Taenghwa

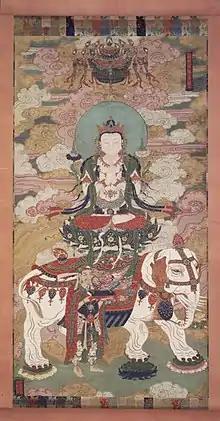
Buddhist hanging scroll from Joseon, cc. between 1768 and 1833

T'aenghwa (Hangul: 탱화, translation: "hanging-painting"; alternate: Hwaom zhenghua) is a characteristic type of Korean Buddhist visual art. A genre of Buddhist art, the paintings of icons can be on hanging scrolls, or framed pictures, or wall-paintings. "T'aenghwa" may be small, private and made for indoor display, or large and made for outdoor display. The craft is considered an extension of an earlier tradition of mural painting. There are no manuals that describe "t'aenghwa" painting, instead, the tradition preserves its models through paper stencils. Though most of the Koryo era "t'aenghwa" are held in Japanese collections, museums in Berlin, Boston, and Cologne carry some as well.